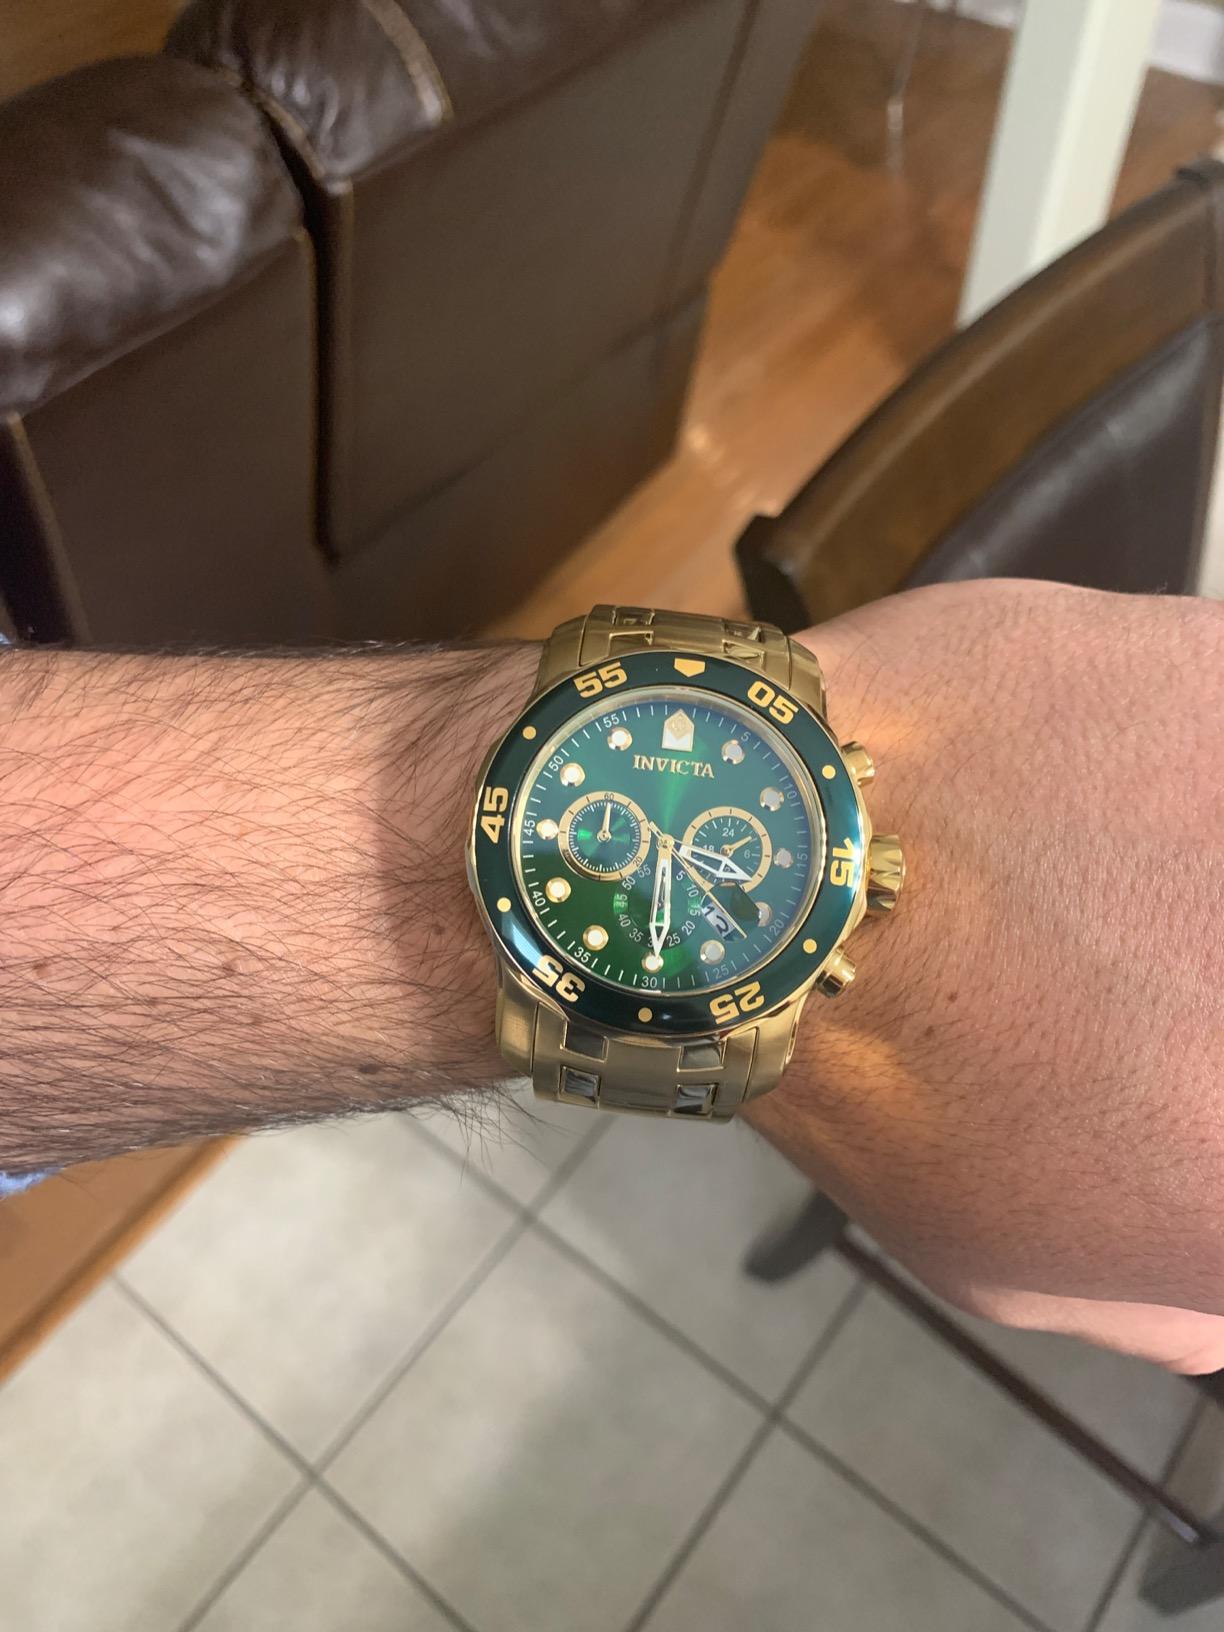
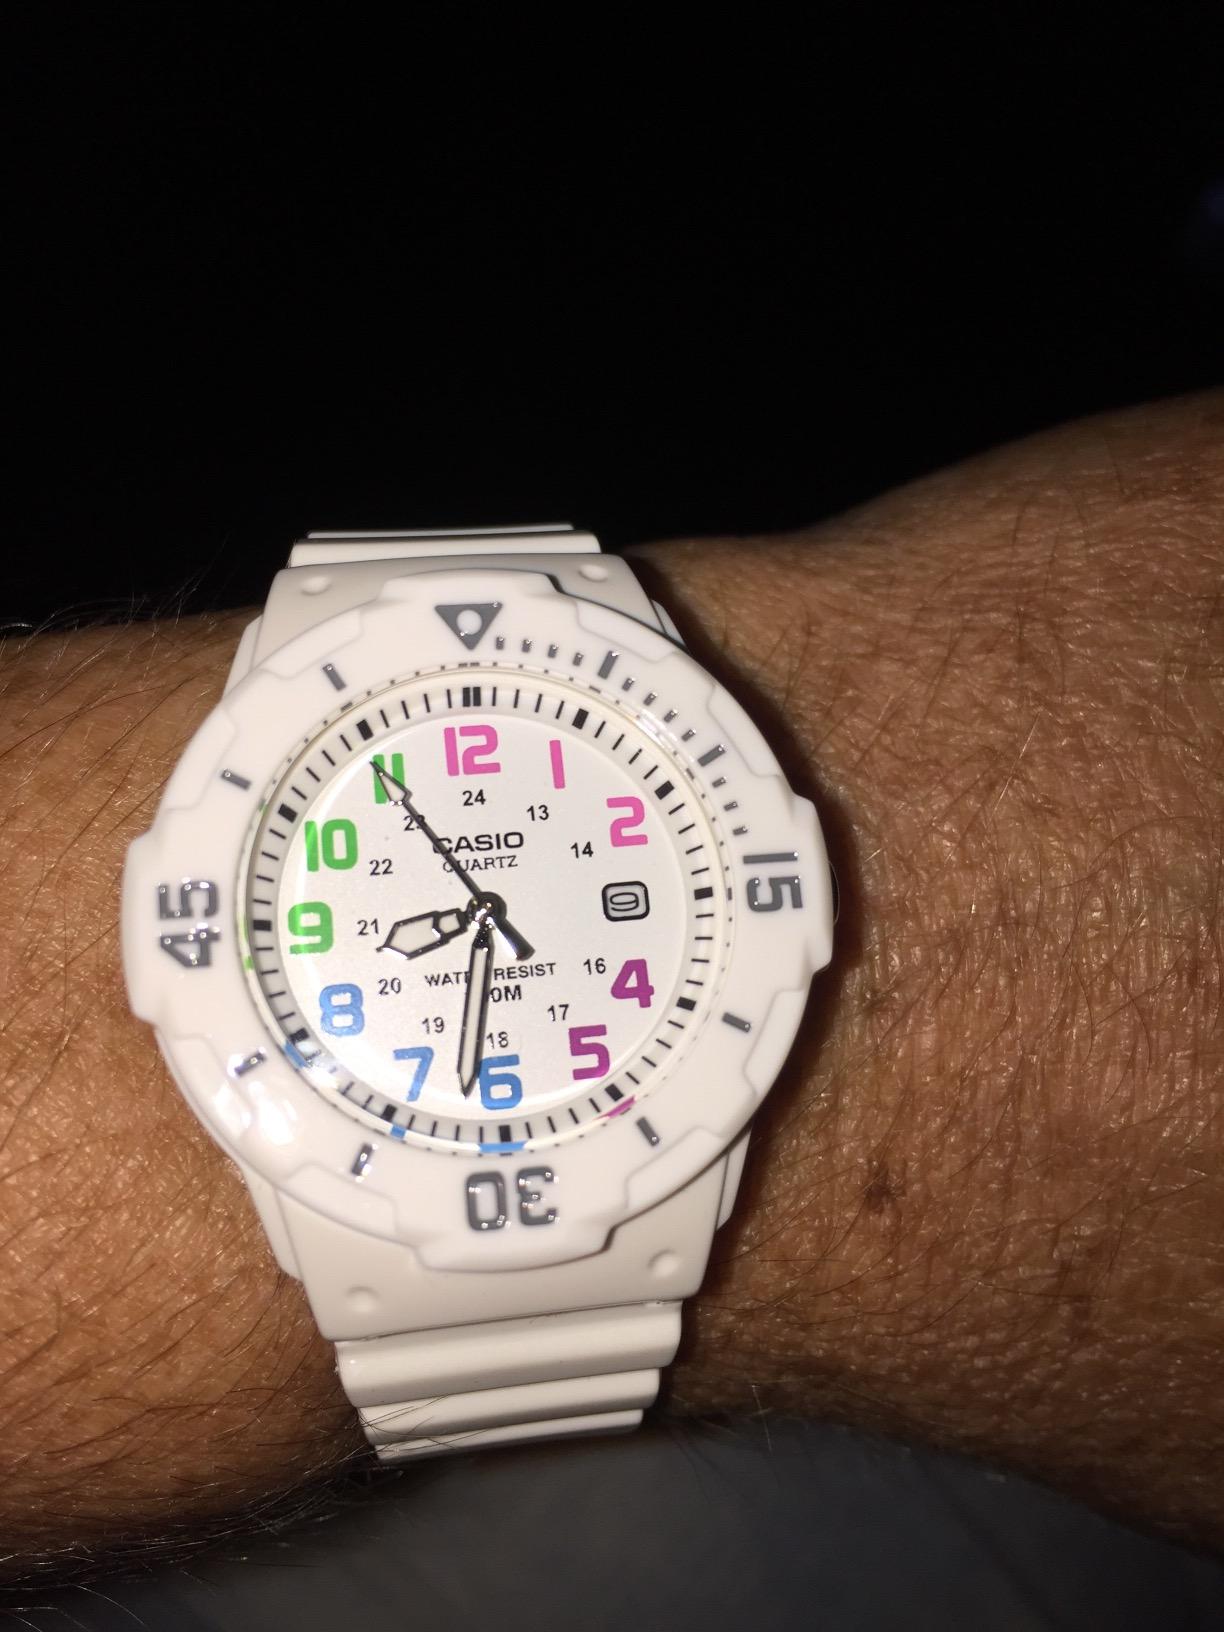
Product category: accessories_watch
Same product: no